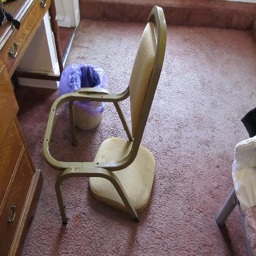
the chair i sat on that fell through when sat on .